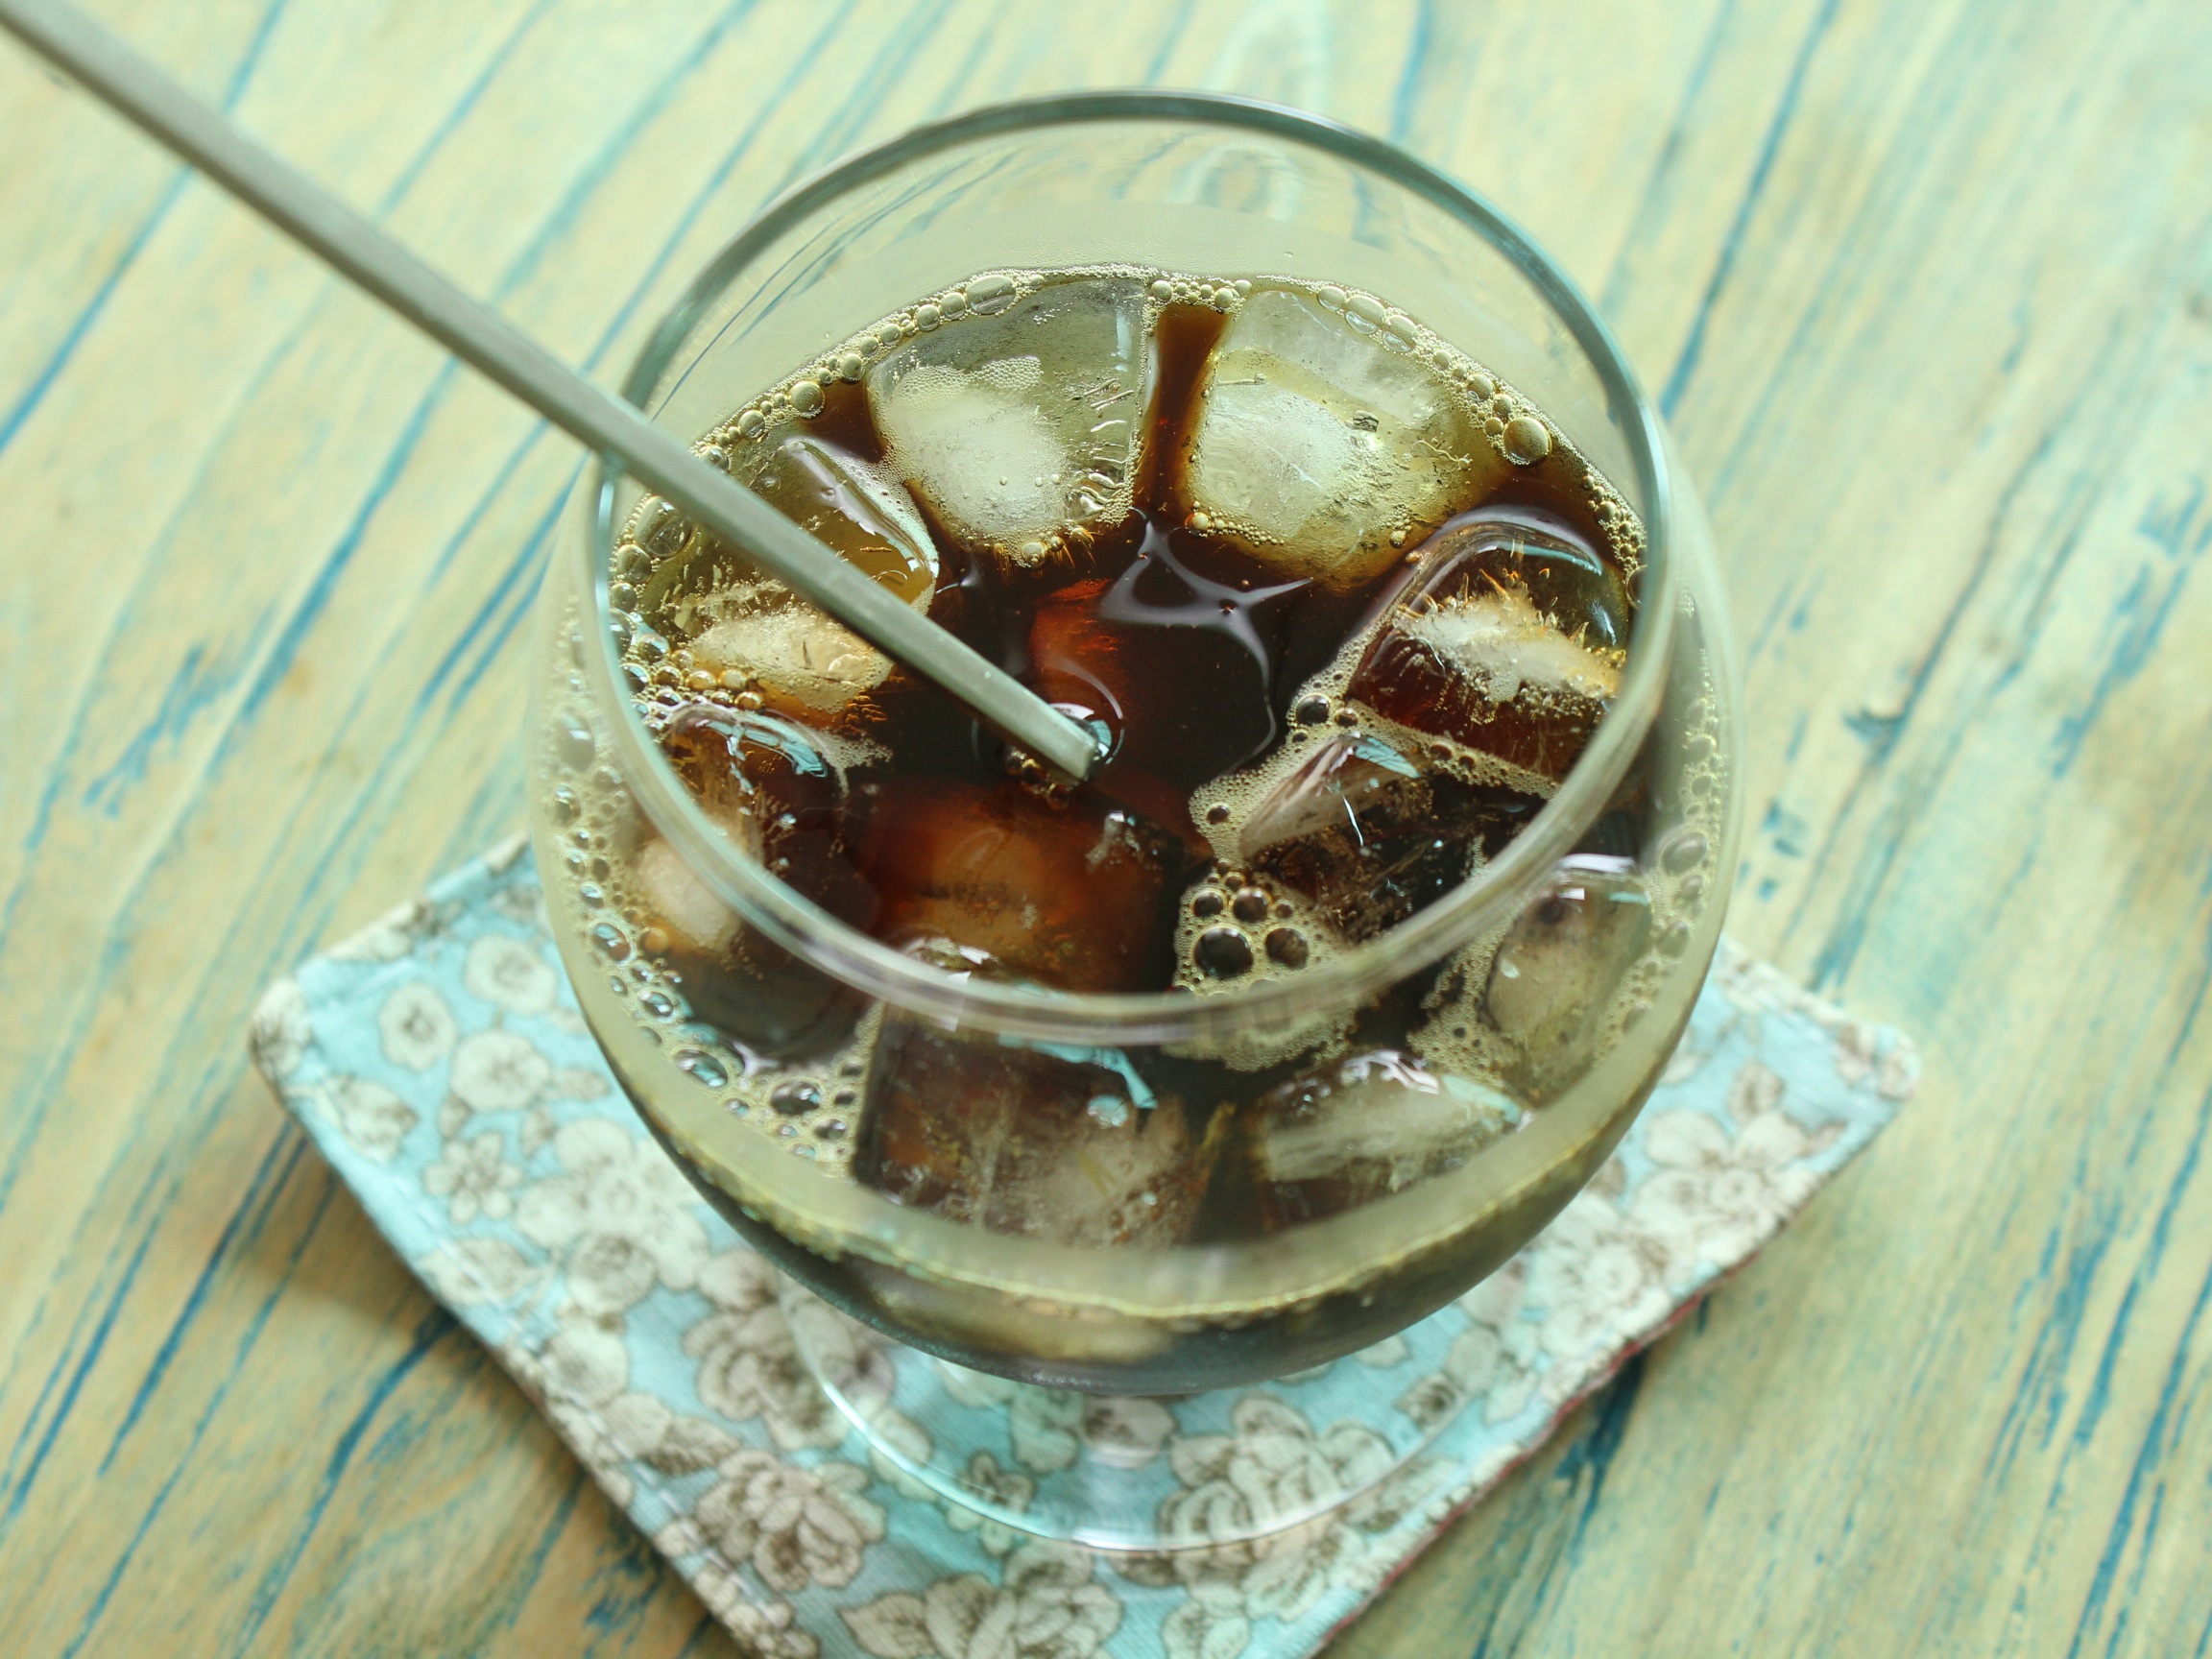
coffee, ice, dish, food, produce, drink, dessert, thirsty, coconut, drinking, flavor, pretty pictures